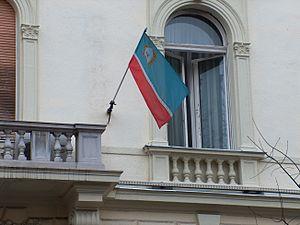
La Commission du Danube est une organisation intergouvernementale de coopération pour la navigation sur le Danube.